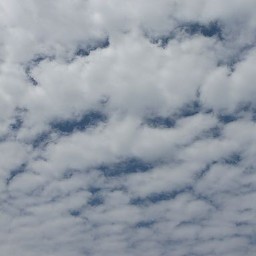
Cloud type: Cirrocumulus (Cc)